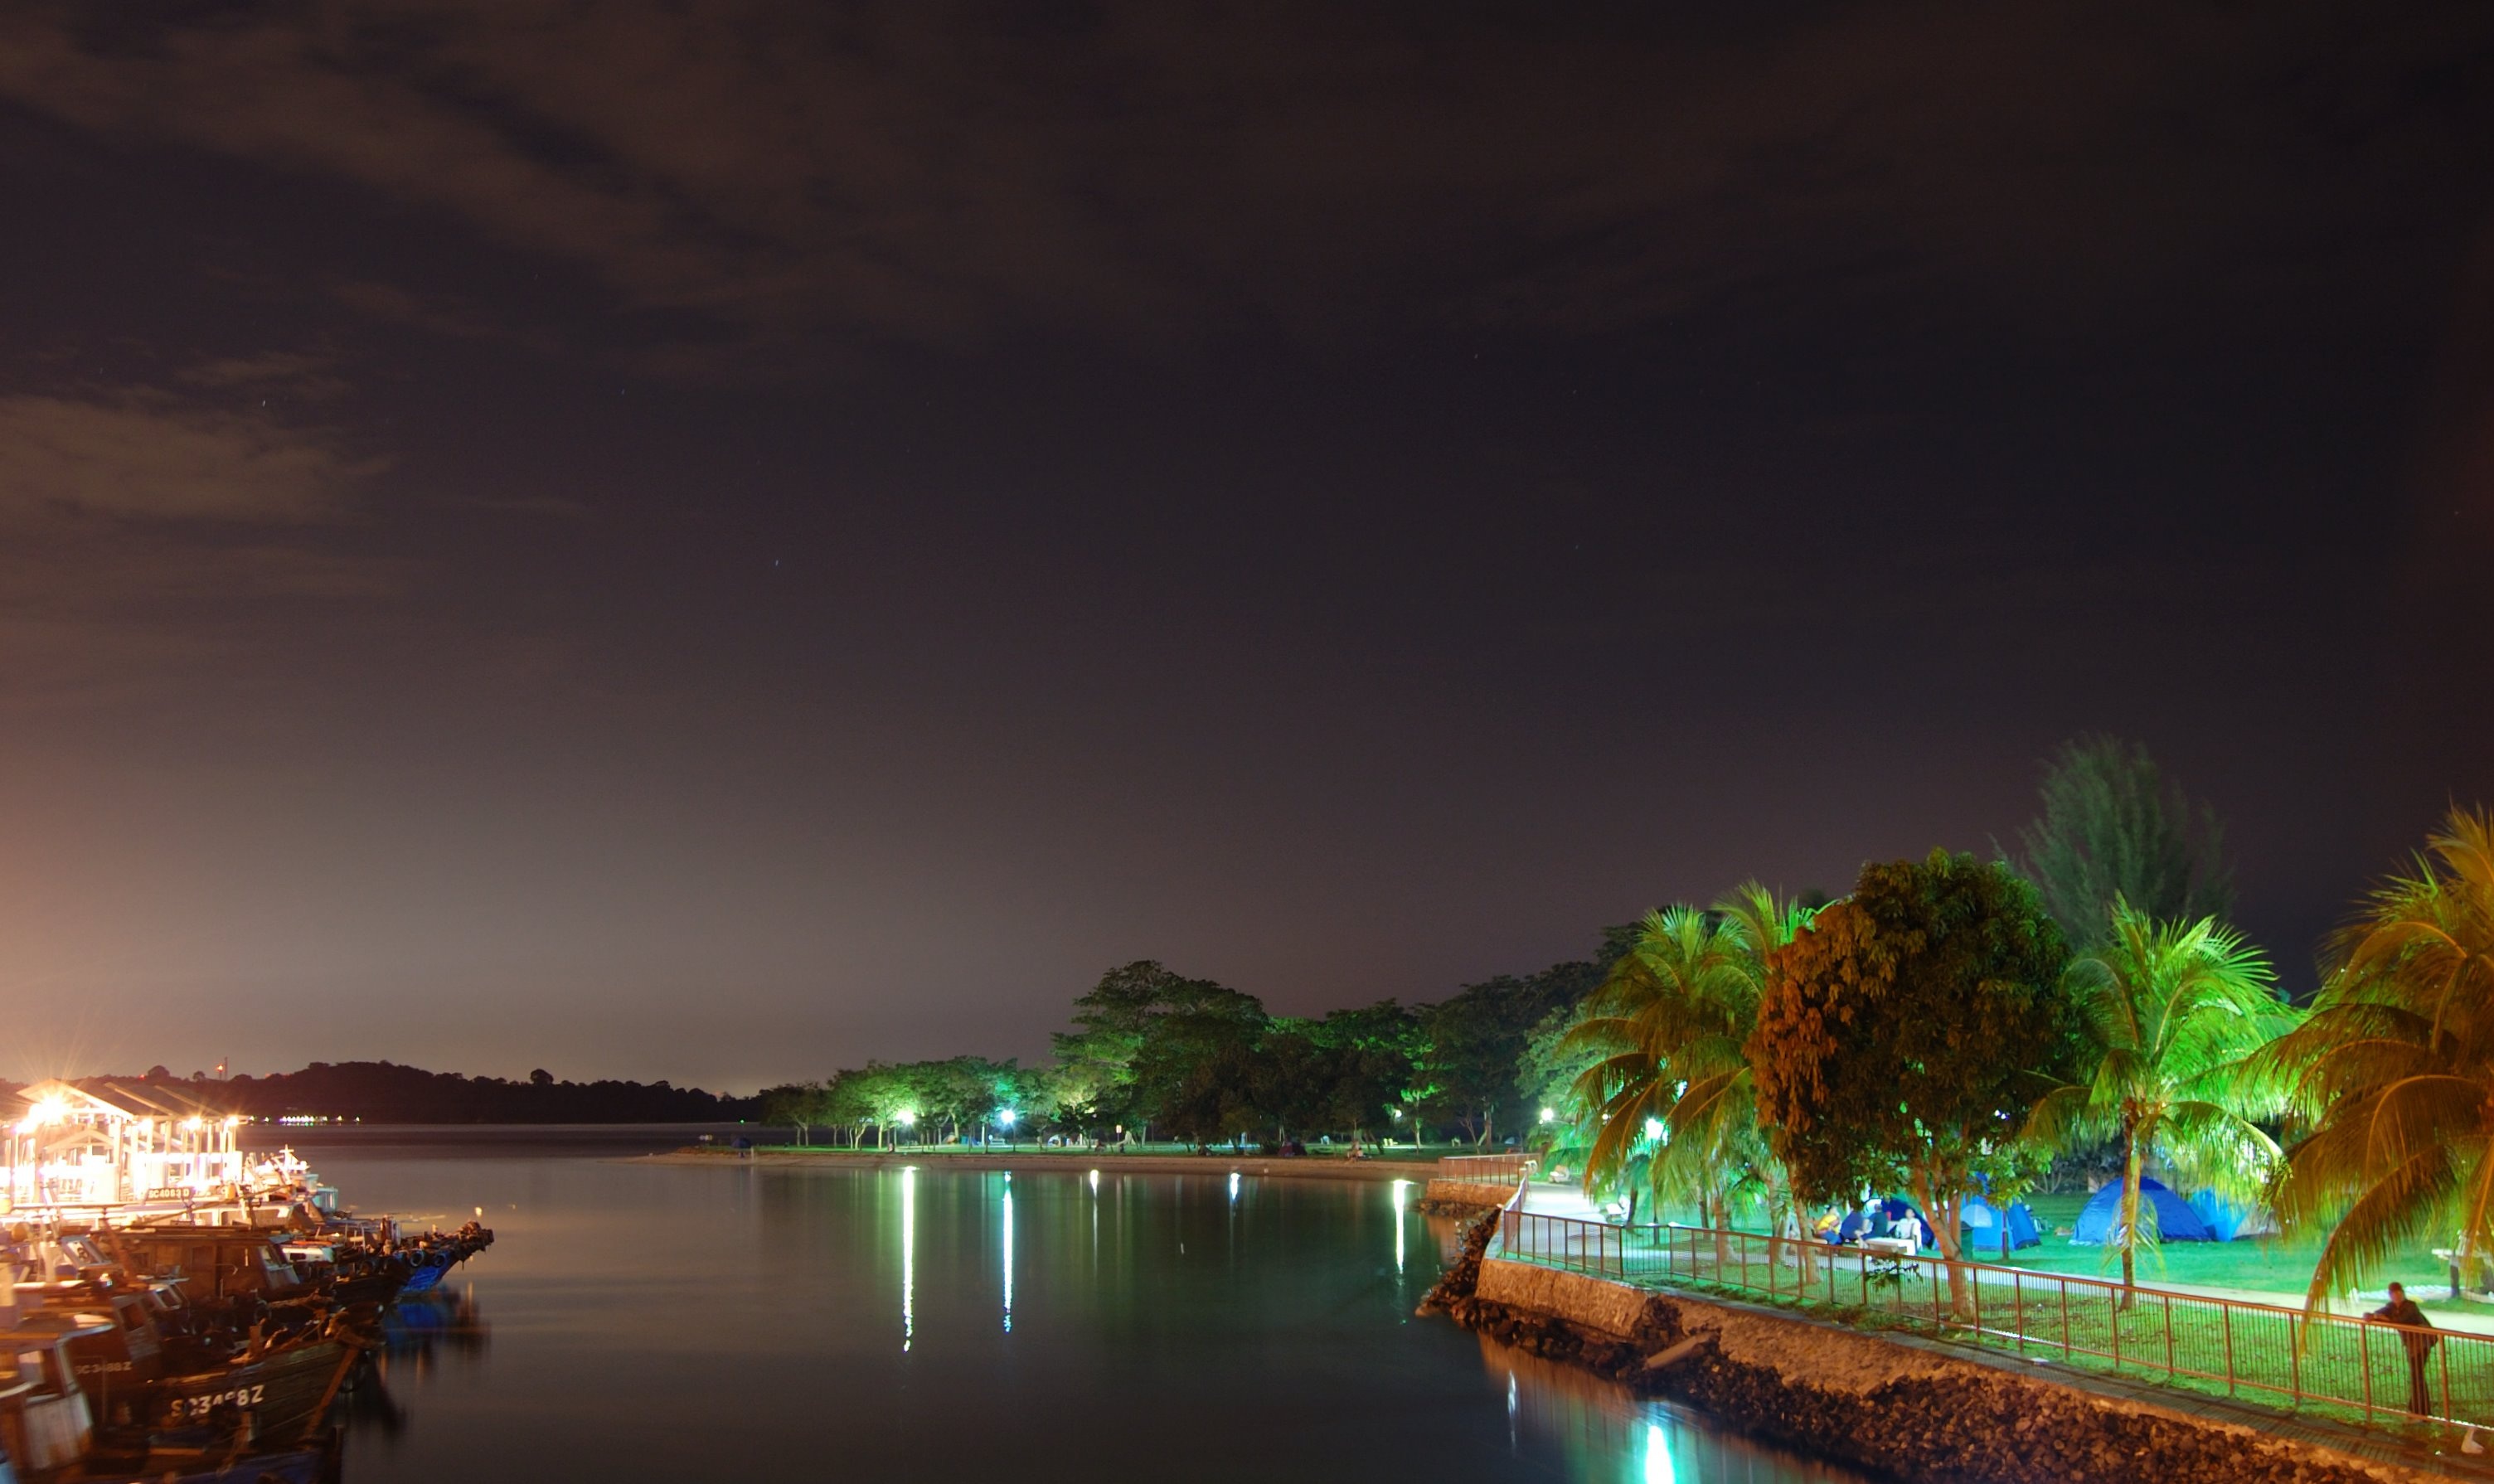
beach, landscape, sea, water, light, cloud, sky, sunset, night, sunlight, morning, dawn, city, vacation, travel, dusk, evening, reflection, asia, landmark, lighting, international, arrival, singapore, changi